Shah Rukh Khan

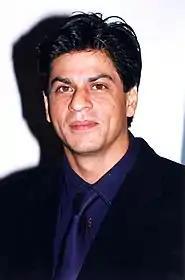
Khan in 2000

Khan starred in seven films in 1995, the first of which was Rakesh Roshan's melodramatic thriller "Karan Arjun". Co-starring Salman Khan and Kajol, it became the second-highest-grossing film of the year in India. His most significant release that year was Aditya Chopra's directorial debut, the romance "Dilwale Dulhania Le Jayenge", in which he played a young Non-resident Indian (NRI) who falls in love with Kajol's character during a trip across Europe. Khan was initially reticent to portray the role of a lover, but this film is credited with establishing him as a "romantic hero". Lauded by both critics and the public, it became the year's highest grossing production in India and abroad and was declared an "all time blockbuster" by Box Office India, with an estimated lifetime gross of worldwide. It is the longest-running film in the history of Indian cinema; it is still showing at the Maratha Mandir theatre in Mumbai after more than 1000 weeks as of early 2015. The film won ten Filmfare Awards, including the second of Khan's Best Actor Awards. The director and critic Raja Sen said, "Khan gives a fabulous performance, redefining the lover for the 1990s with great panache. He's cool and flippant, but sincere enough to appeal to the [audience]. The performance itself is, like the best in the business, played well enough to come across as effortless, as non-acting."